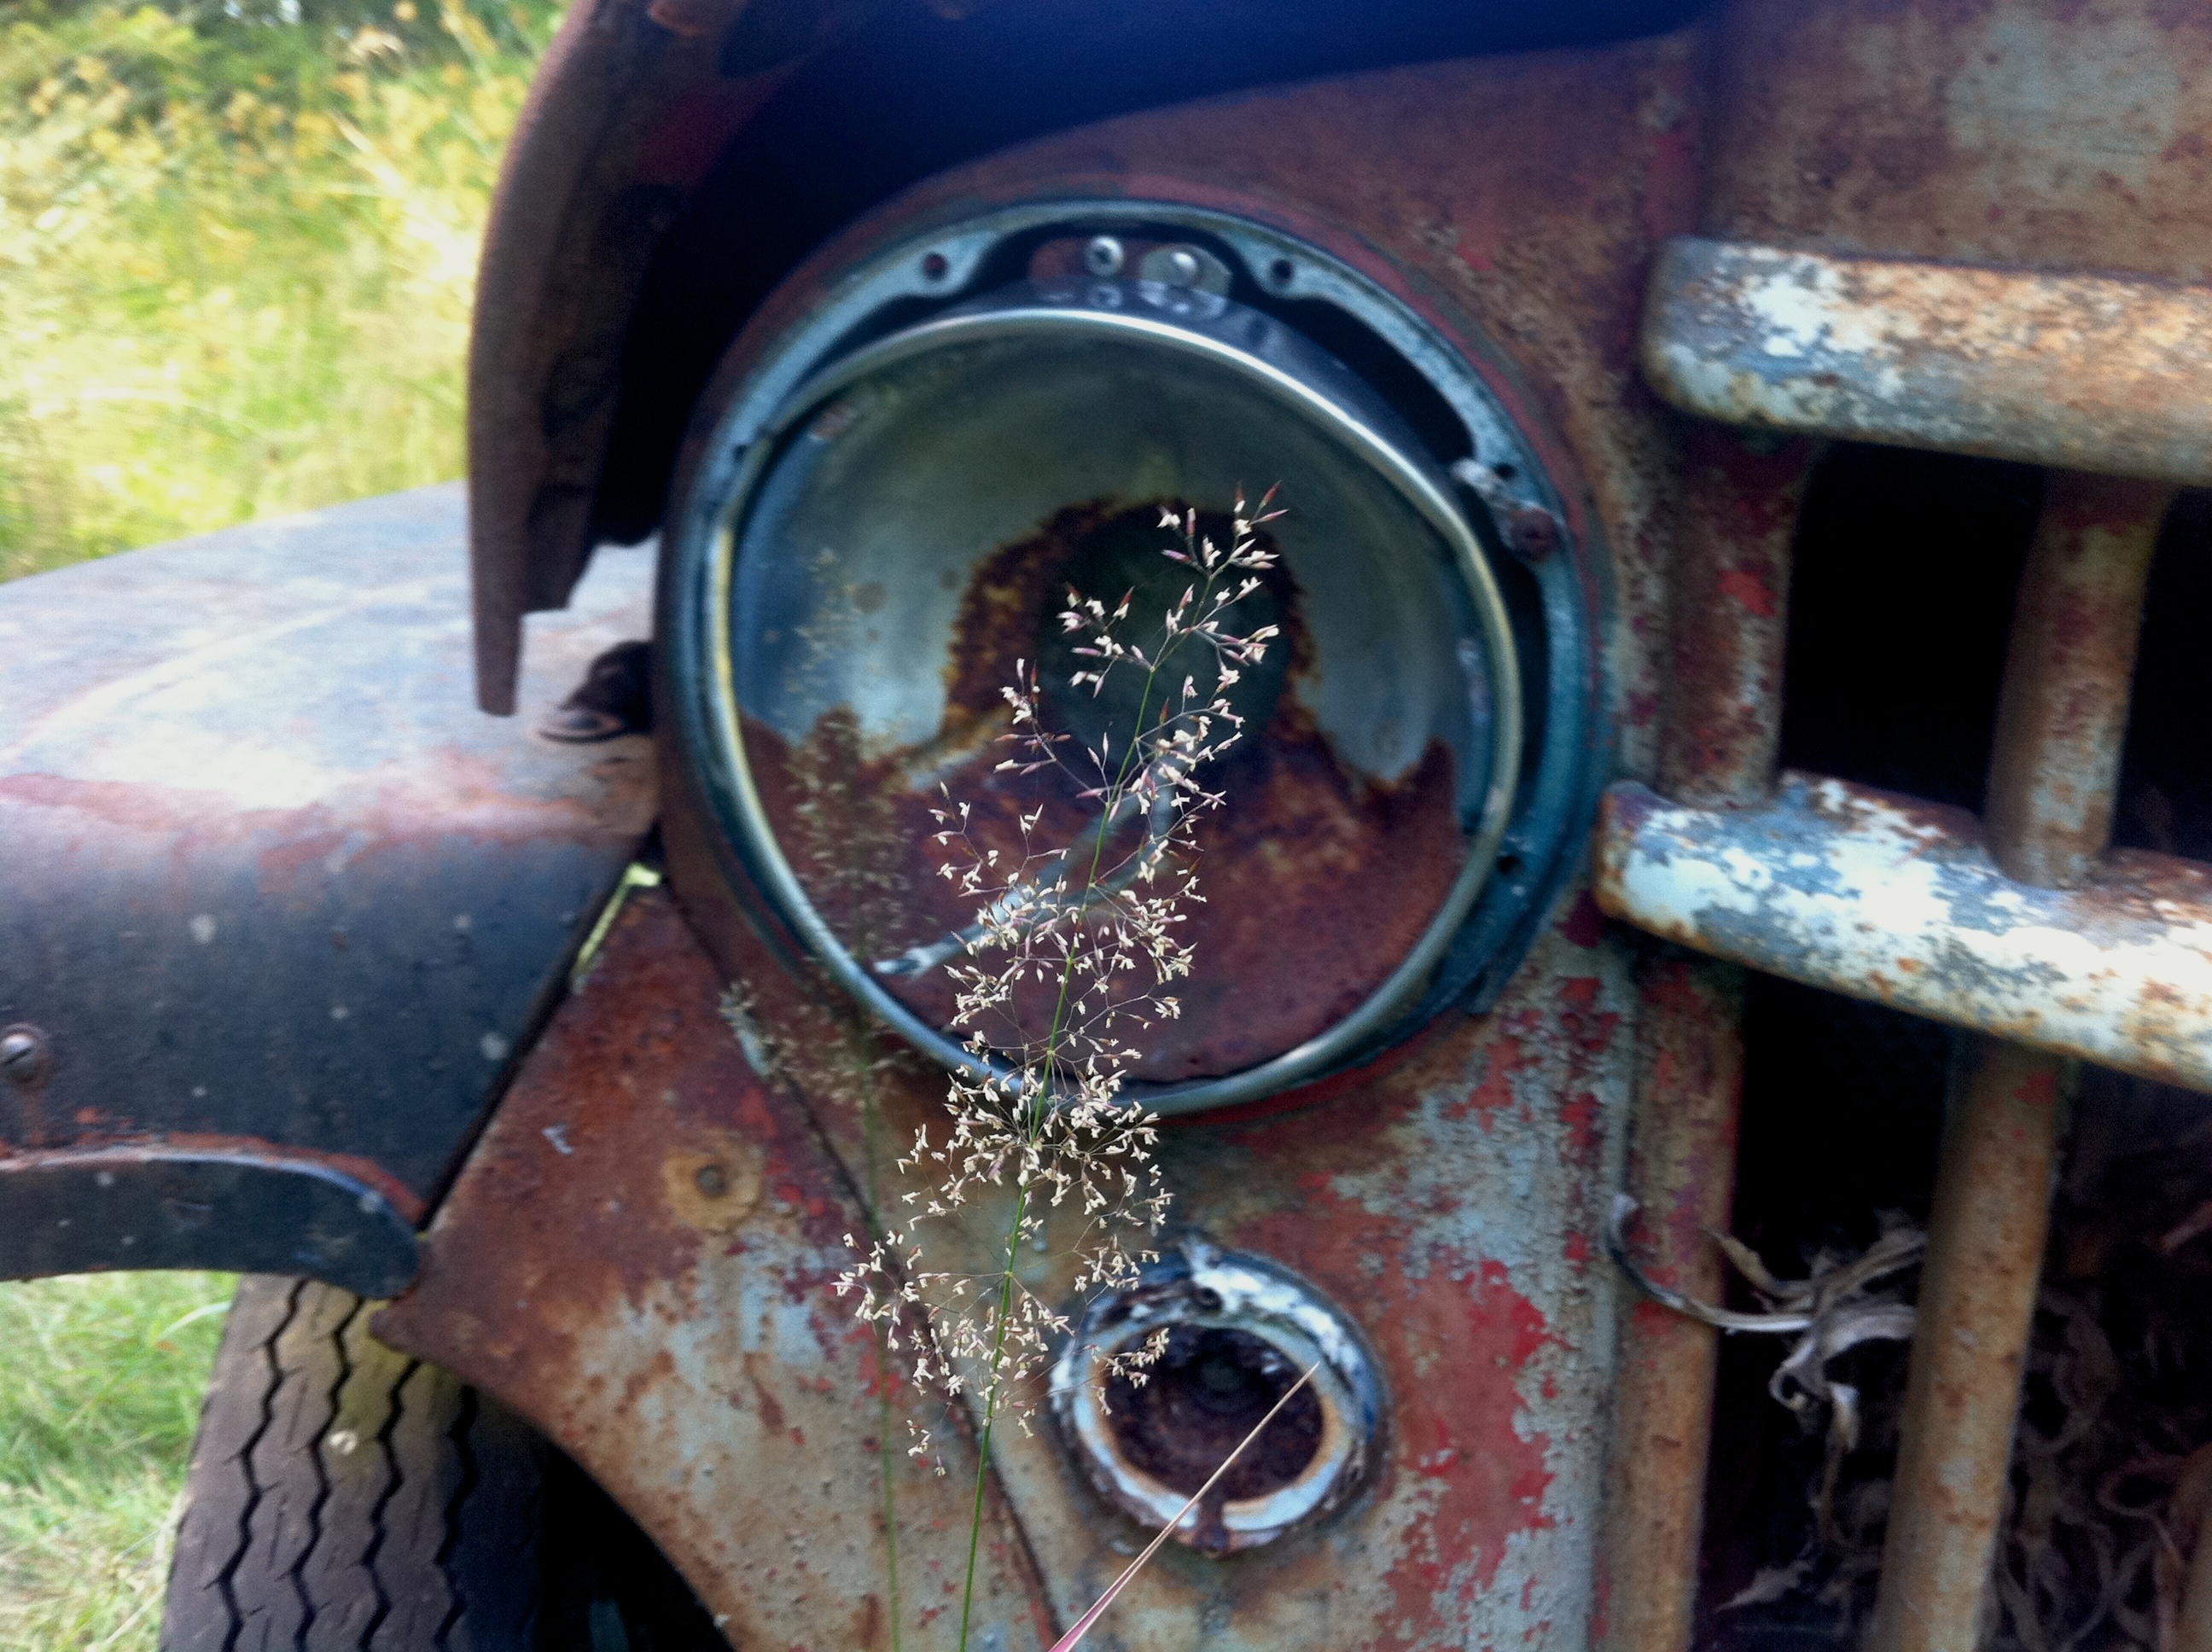
wheel, vehicle, tire, odyssey, automotive exterior, automotive tire